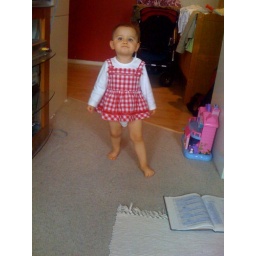
Olivia in pink dress